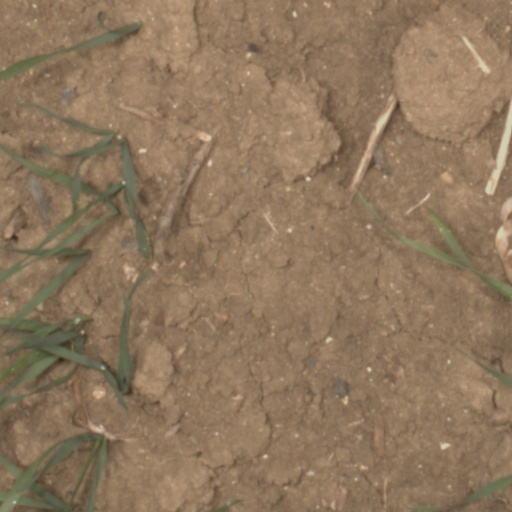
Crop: wheat